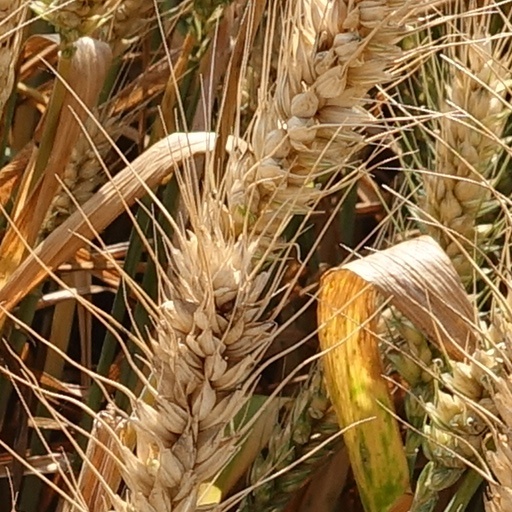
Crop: wheat